Tian Pengfei

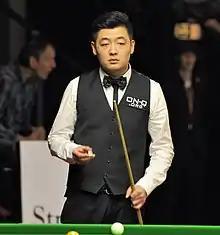
Tian at the 2014 German Masters

Tian Pengfei (born 16 August 1987) is a Chinese former professional snooker player. He began his career by playing the Challenge Tour in 2004, at the time the second-level professional tour. Tian played on the Main Tour in 2006 and competed on the World Snooker Tour for two seasons until he dropped off in 2008. He won the Beijing International Challenge, and returned to the Main Tour the following year. He then dropped off the tour in 2025 after the World Championships after 17 years on tour successfully.